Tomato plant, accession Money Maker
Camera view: tilt-top (135 deg); turntable rotation: 120 degrees
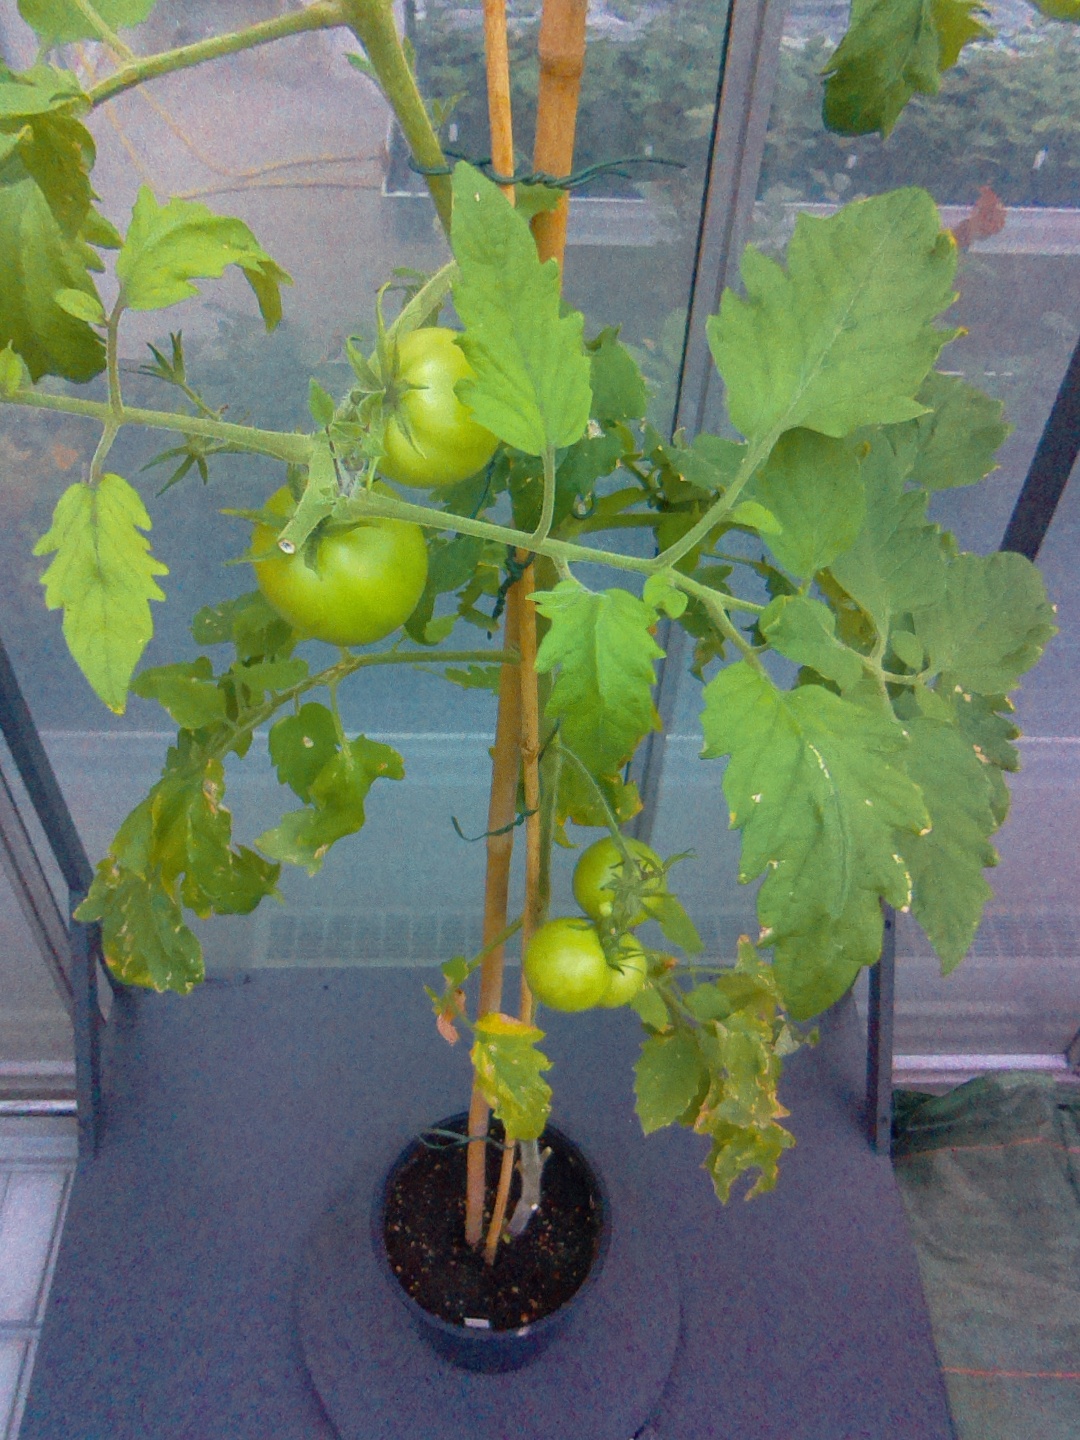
BBCH growth stage 79: 90% -100% of final fruit size